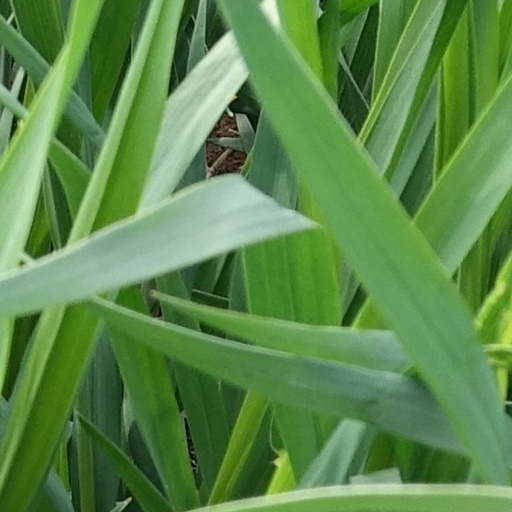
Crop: wheat